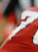
Number: 7